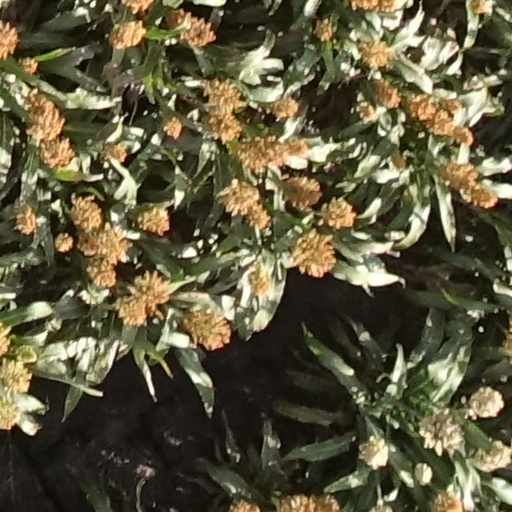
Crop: sorghum